Pak Mun-gyu

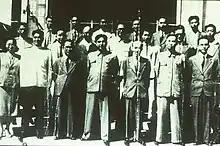
September 1948. Park Moon-gyu with the first Cabinet of North Korea, first from the right of the third column

Pak Mun-gyu (1906–?) Born in Gyeongsan, Gyeongsangbuk-do, he was an agronomist, sociologist, and politician in North Korea, held various positions in the early years of North Korean and its ruling Workers' Party of Korea. He was the first Minister of Agriculture and Forestry in the North Korean Cabinet and later Minister of Interior.